Terry Crews

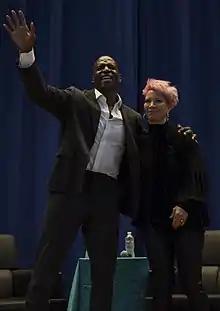
Crews with his wife Rebecca in 2019

Crews is a devout Christian. He met Rebecca King when he was a college sophomore; she was the music minister at a local church. They married on July 29, 1989. They have four daughters and a son, Isaiah Crews, also an actor, and one grandchild.